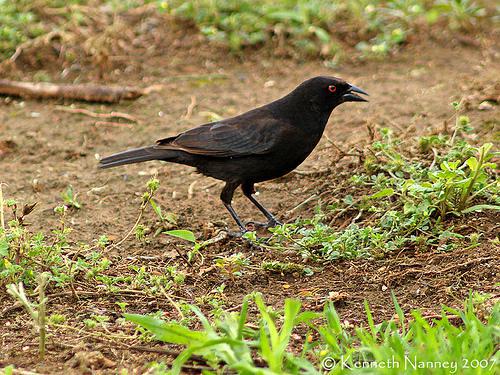
A photo of a bronzed cowbird